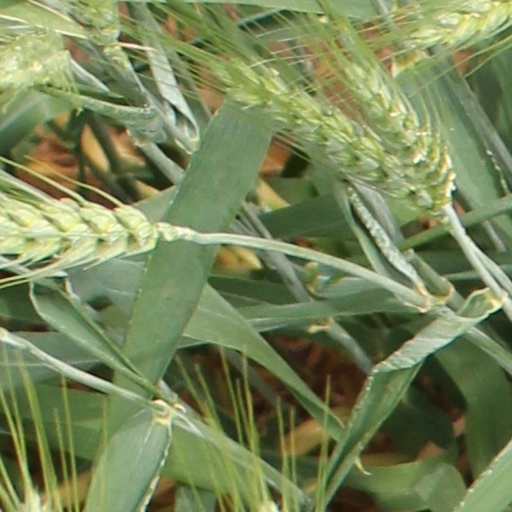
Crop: wheat